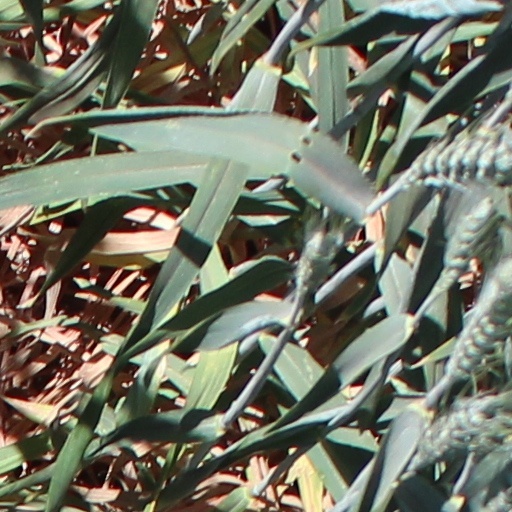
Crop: wheat